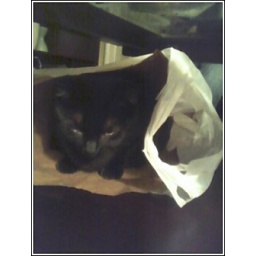
cat in the bag